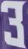
Number: 3